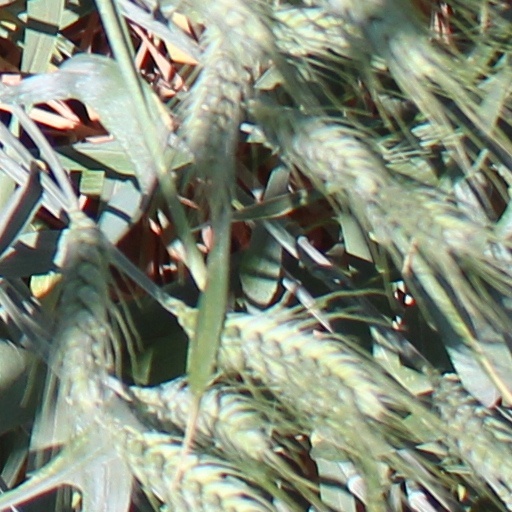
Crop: wheat